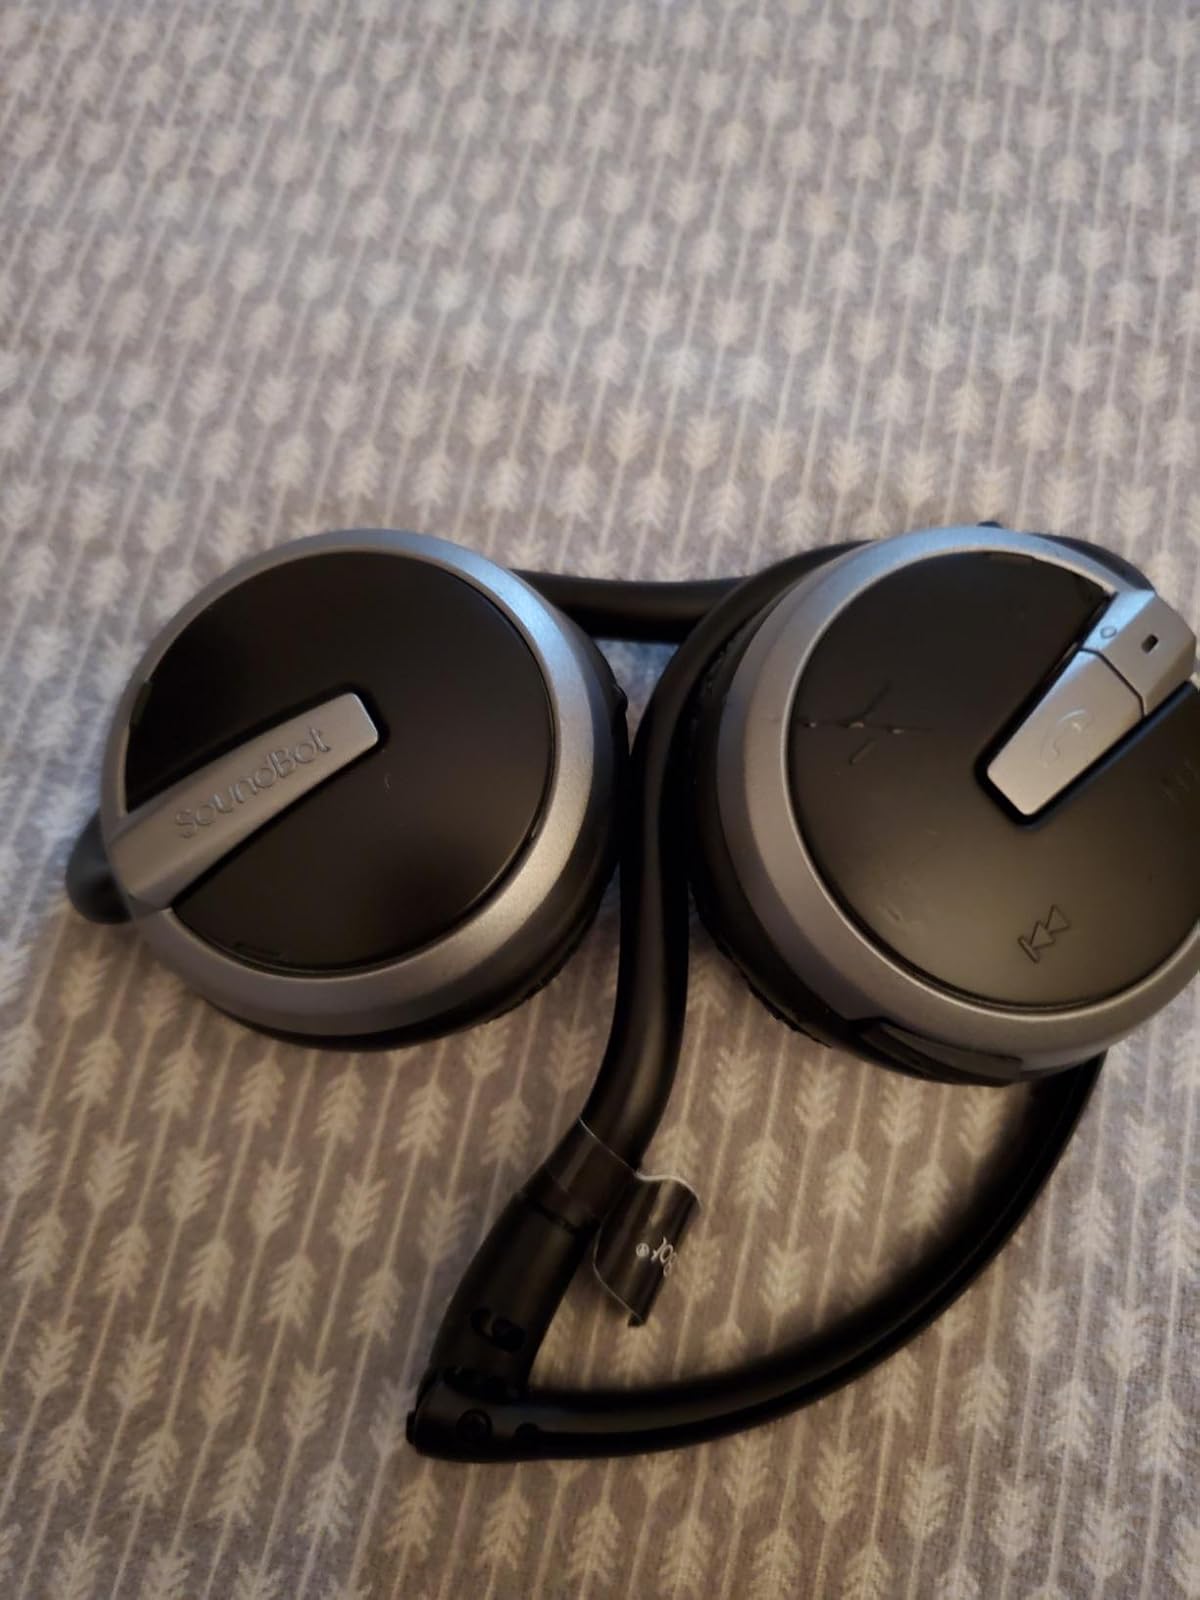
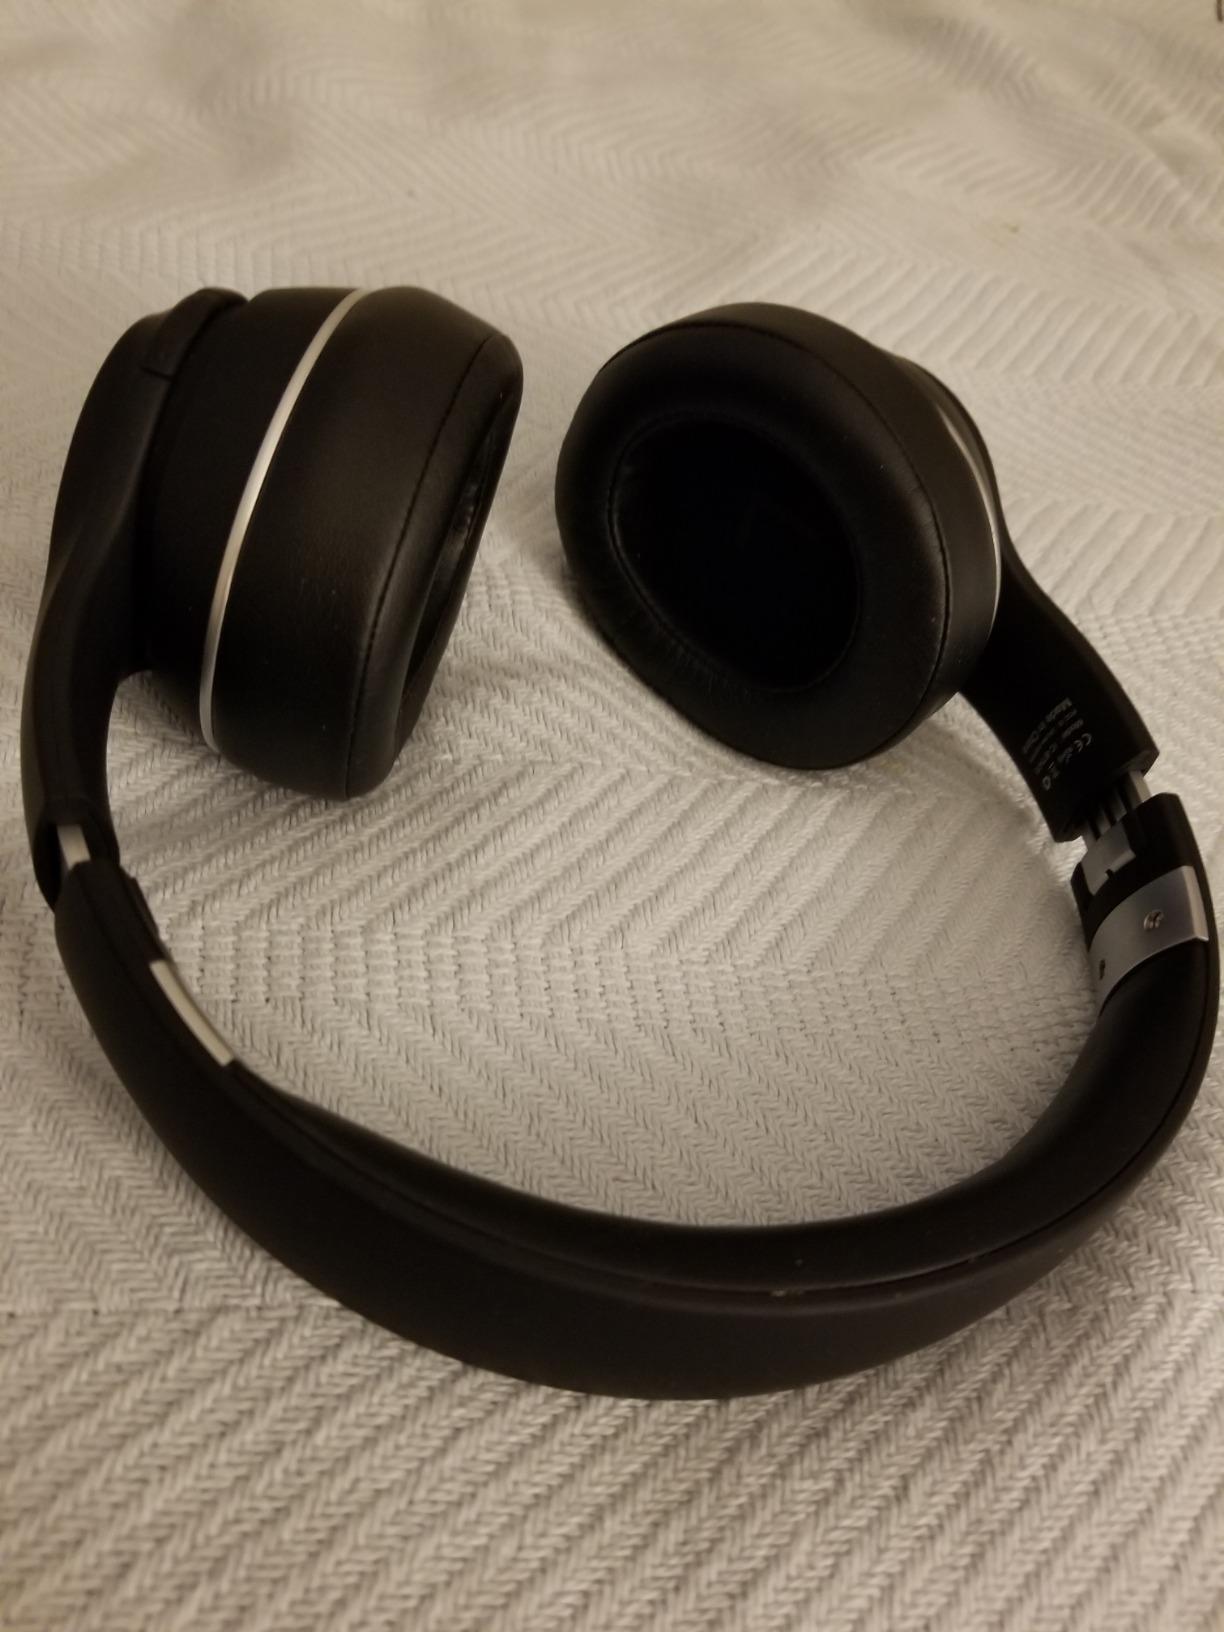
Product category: headphones
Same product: no